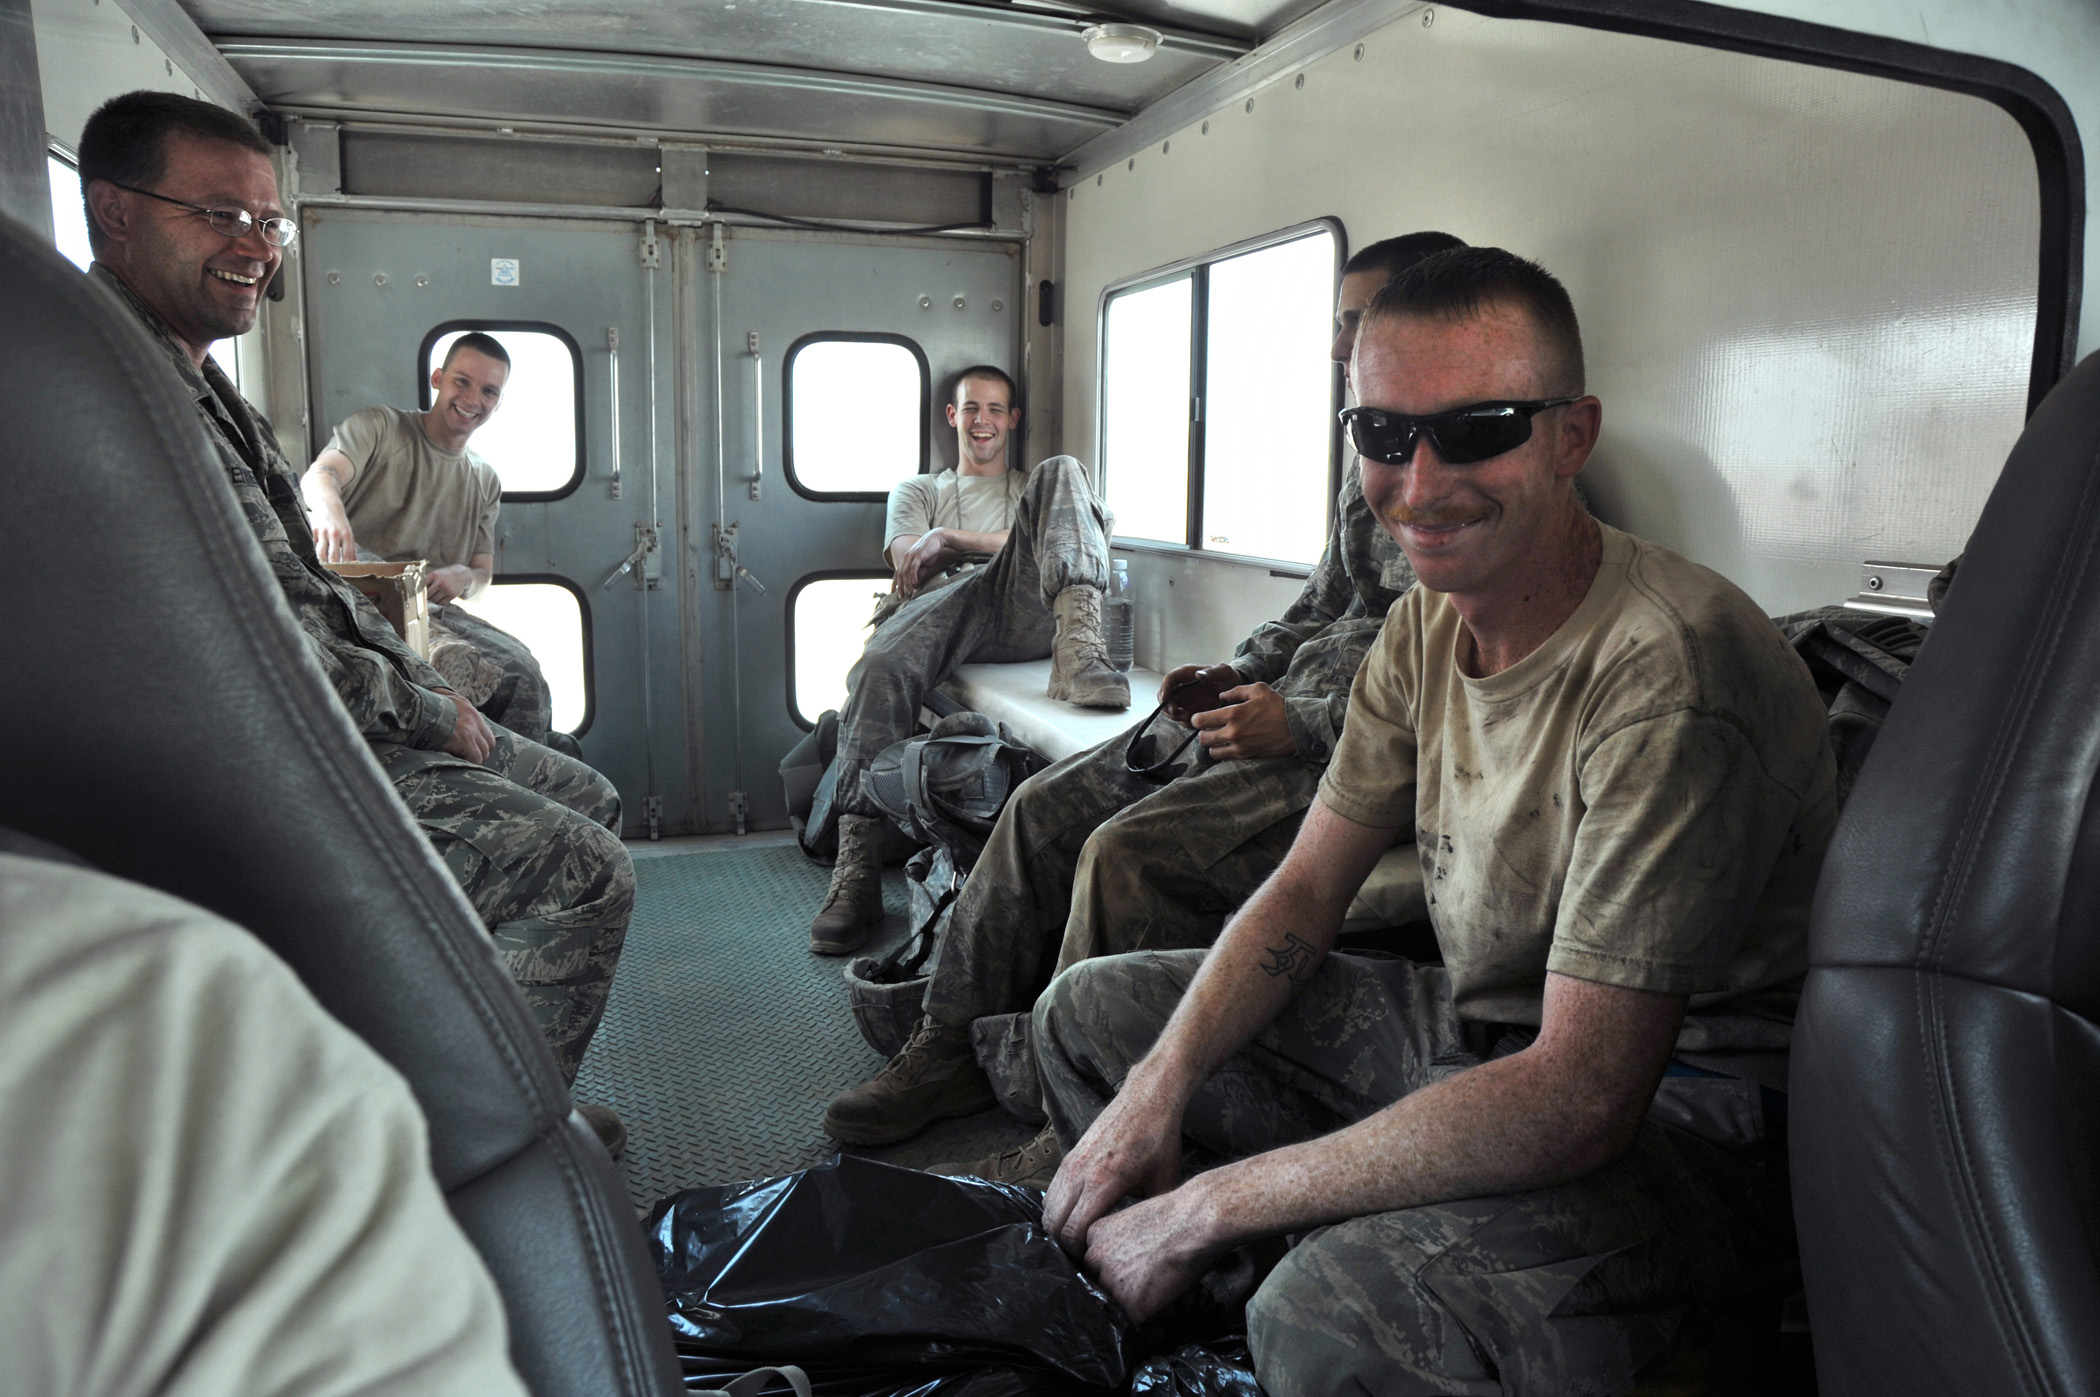
person, car, driving, transport, vehicle, professional, iraq, jointbasebalad